Champa (actress)

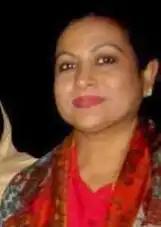
Champa (2014)

Gulshan Ara Akter Champa (born 5 January 1965) is a Bangladeshi film and television actress. She won Bangladesh National Film Award for Best Actress three times for the films "Padma Nadir Majhi" (1992), Anya Jibon (1995) and Uttarer Khep (2000), and the Best Supporting Actress award for Shasti (2005) and Chandragrohon (2008). As of January 2019, she has acted over 200 films.